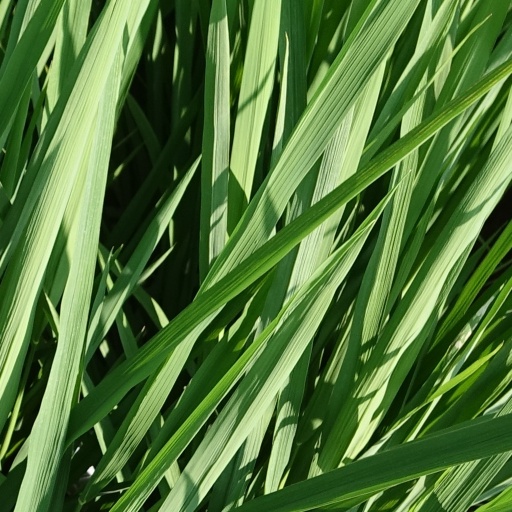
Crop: rice